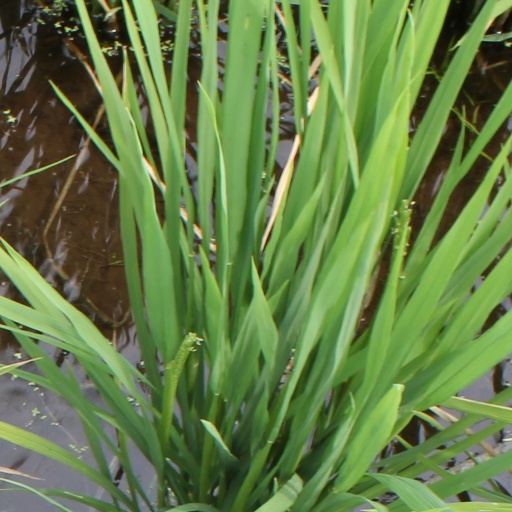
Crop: rice